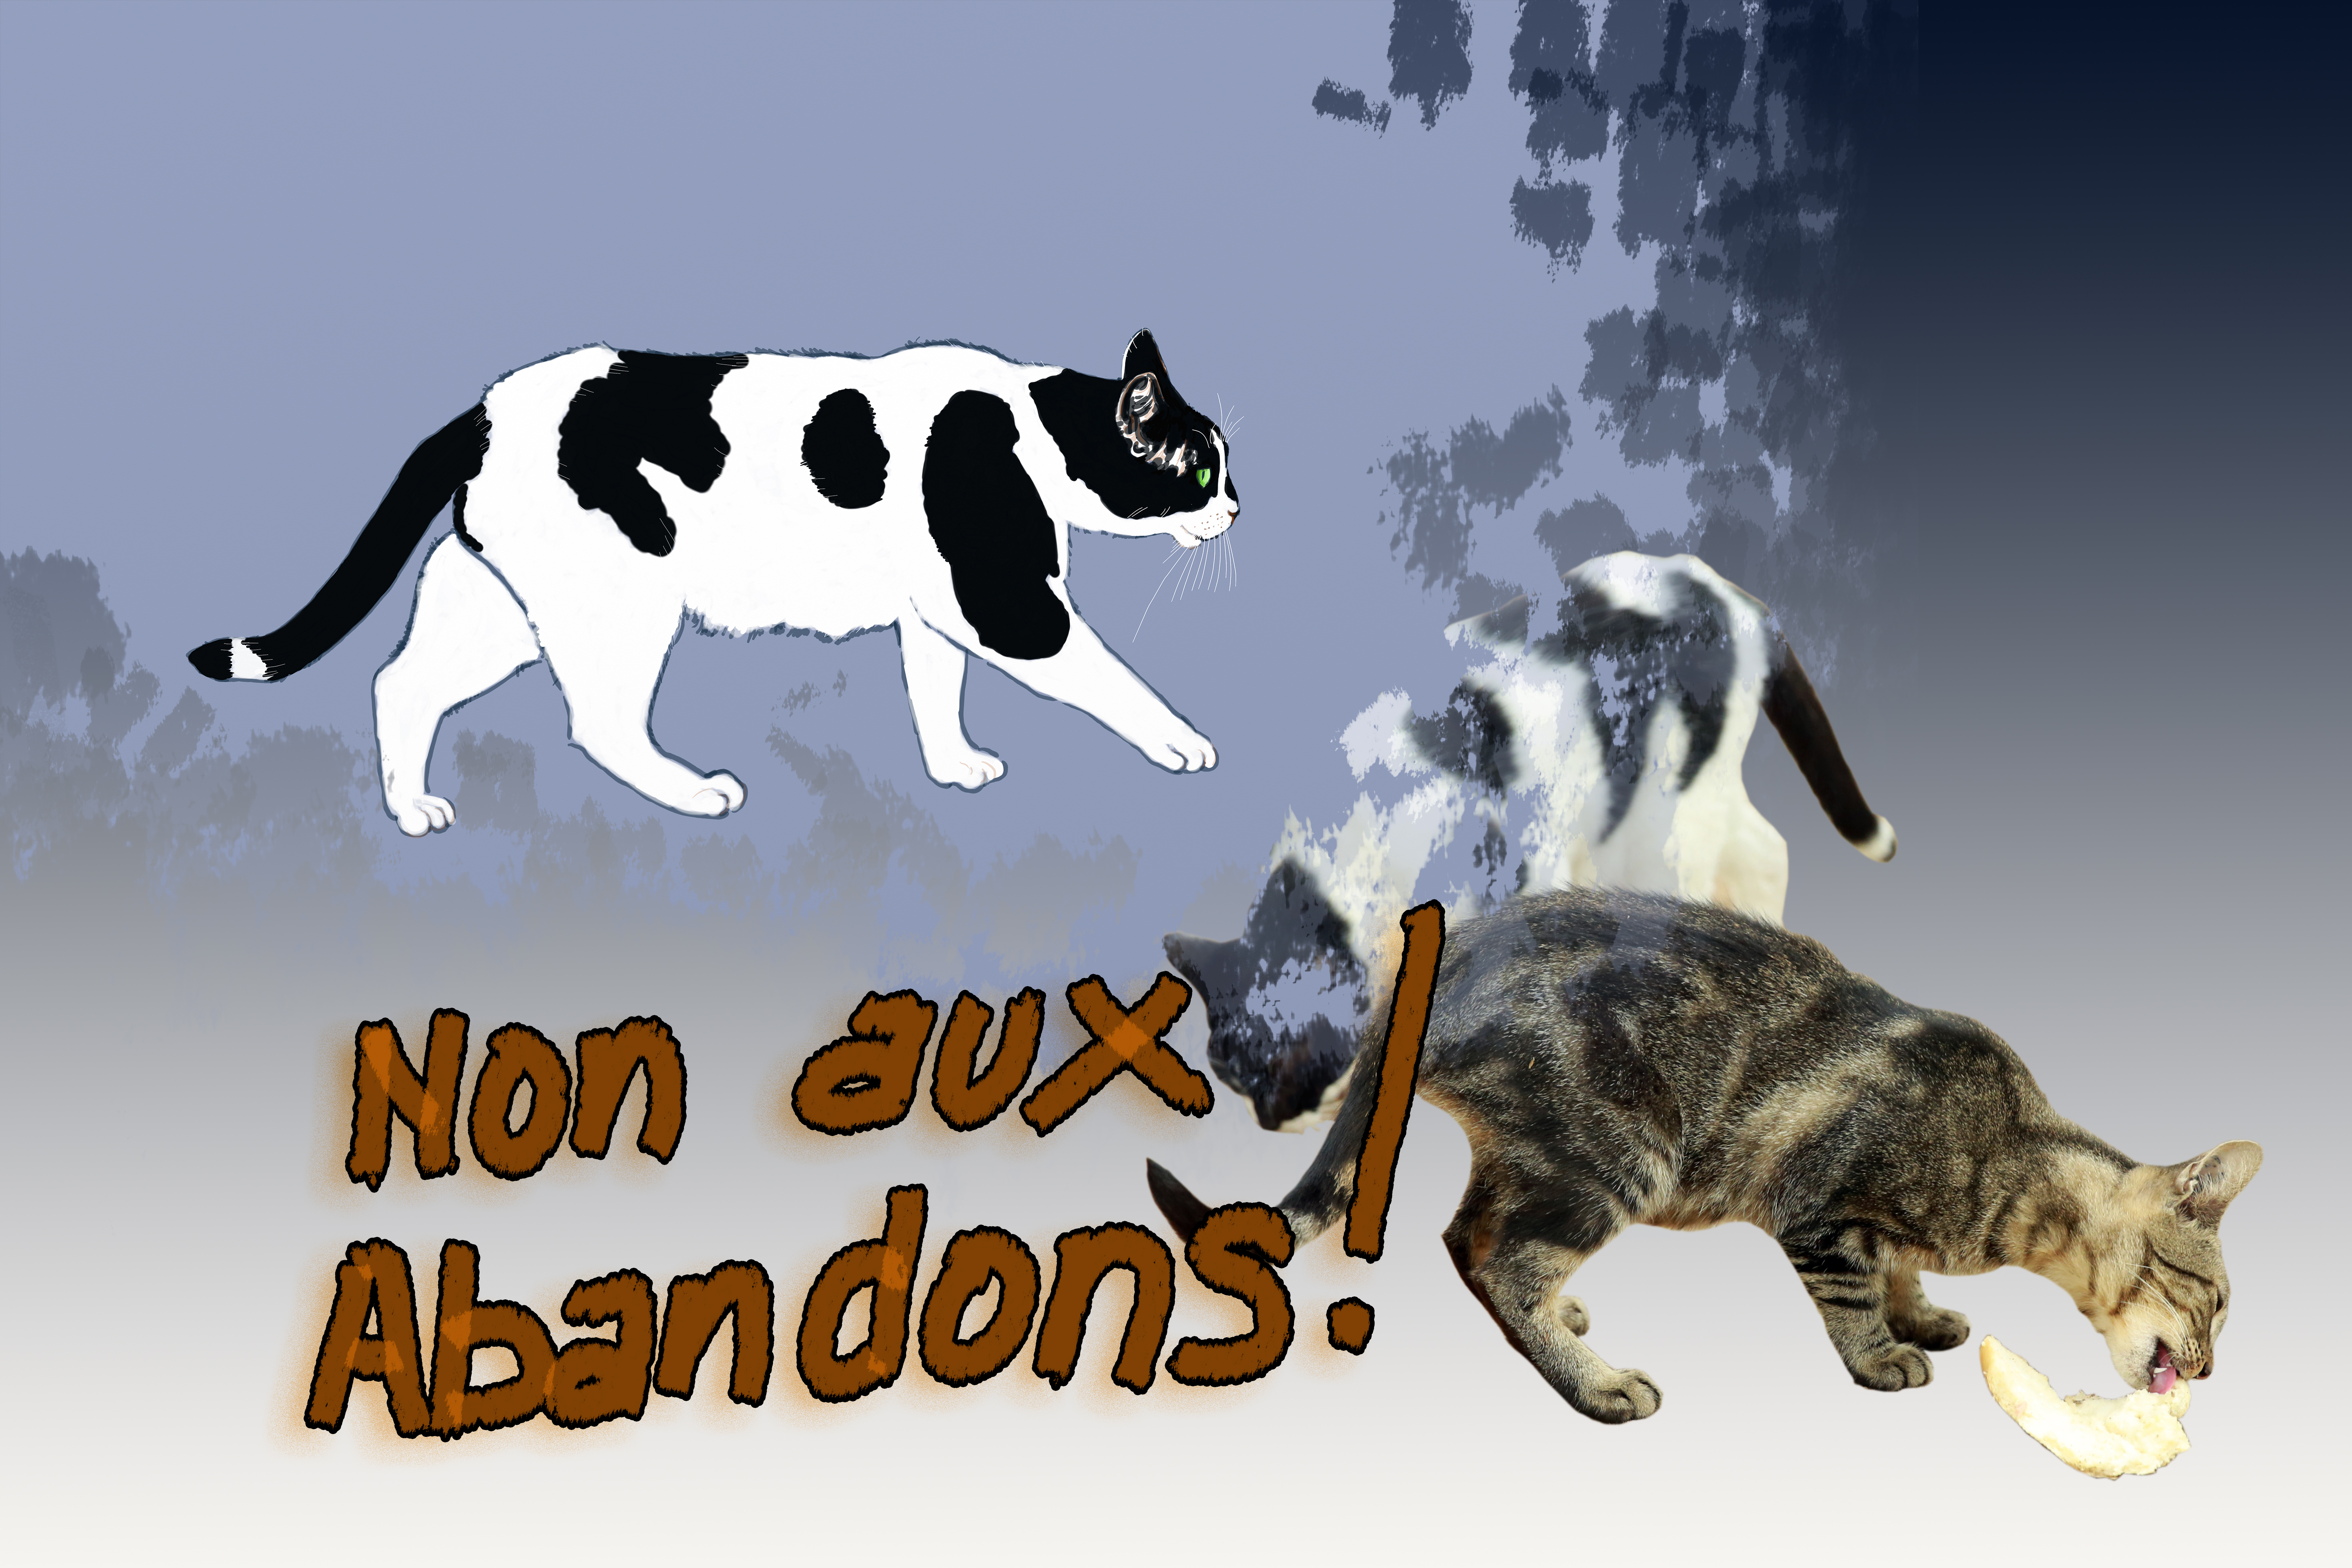
present, pets, cats, illustration, animaux, noel, isasza, graphisme, chats, animauxdomestiques, cadeau, sapin, geschenk, nonauxabandons, abandons